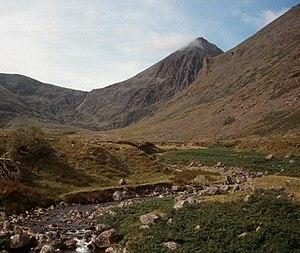
Carrauntuohil est une montagne située dans le comté de Kerry. D'une altitude de 1 038 mètres, c’est le sommet central de la chaîne des Macgillicuddy's Reeks et le point culminant de l'Irlande. Son sommet est surmonté d'une grande croix en métal de cinq mètres de haut.